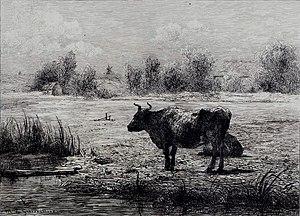
Pâturages à Guissény (eau-forte d'Eugène Montrosier datée de 1876).
Guissény [giseni] est une commune du département du Finistère, dans la Région Bretagne, en France.